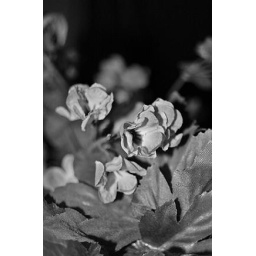
Flowers always look good in black and white